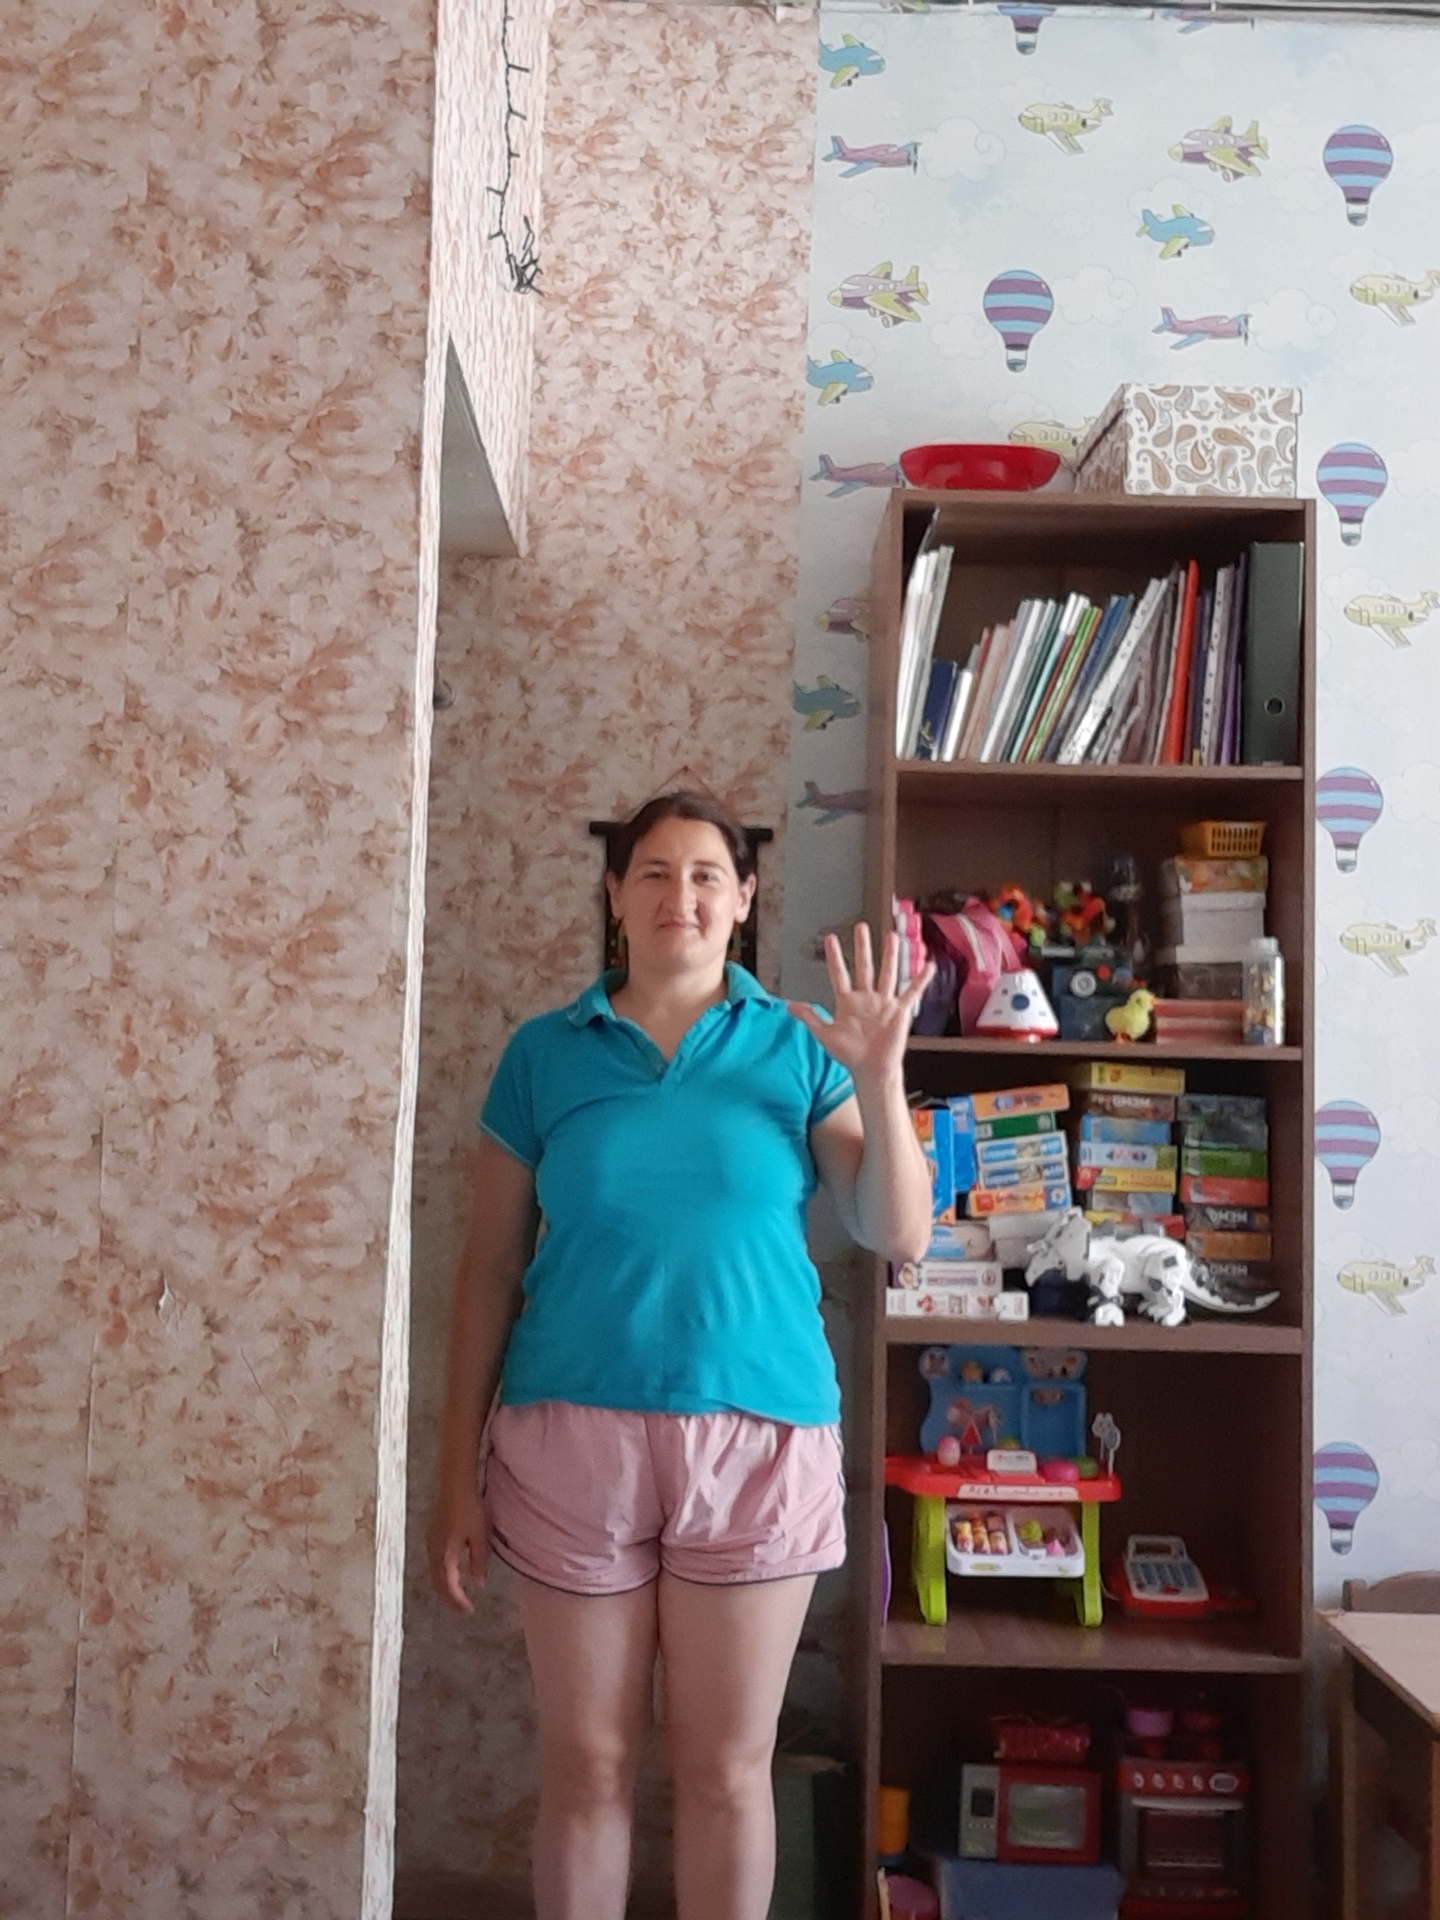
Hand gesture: palm